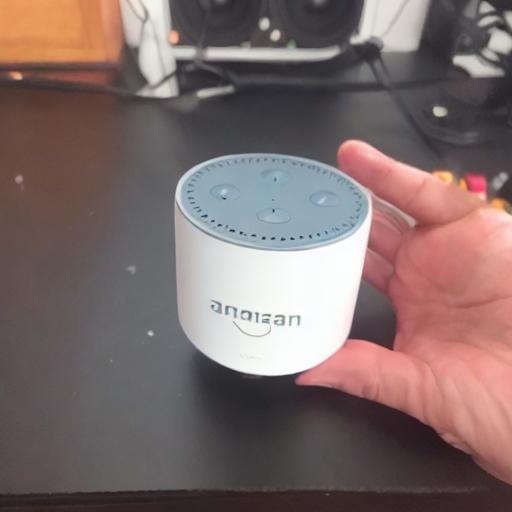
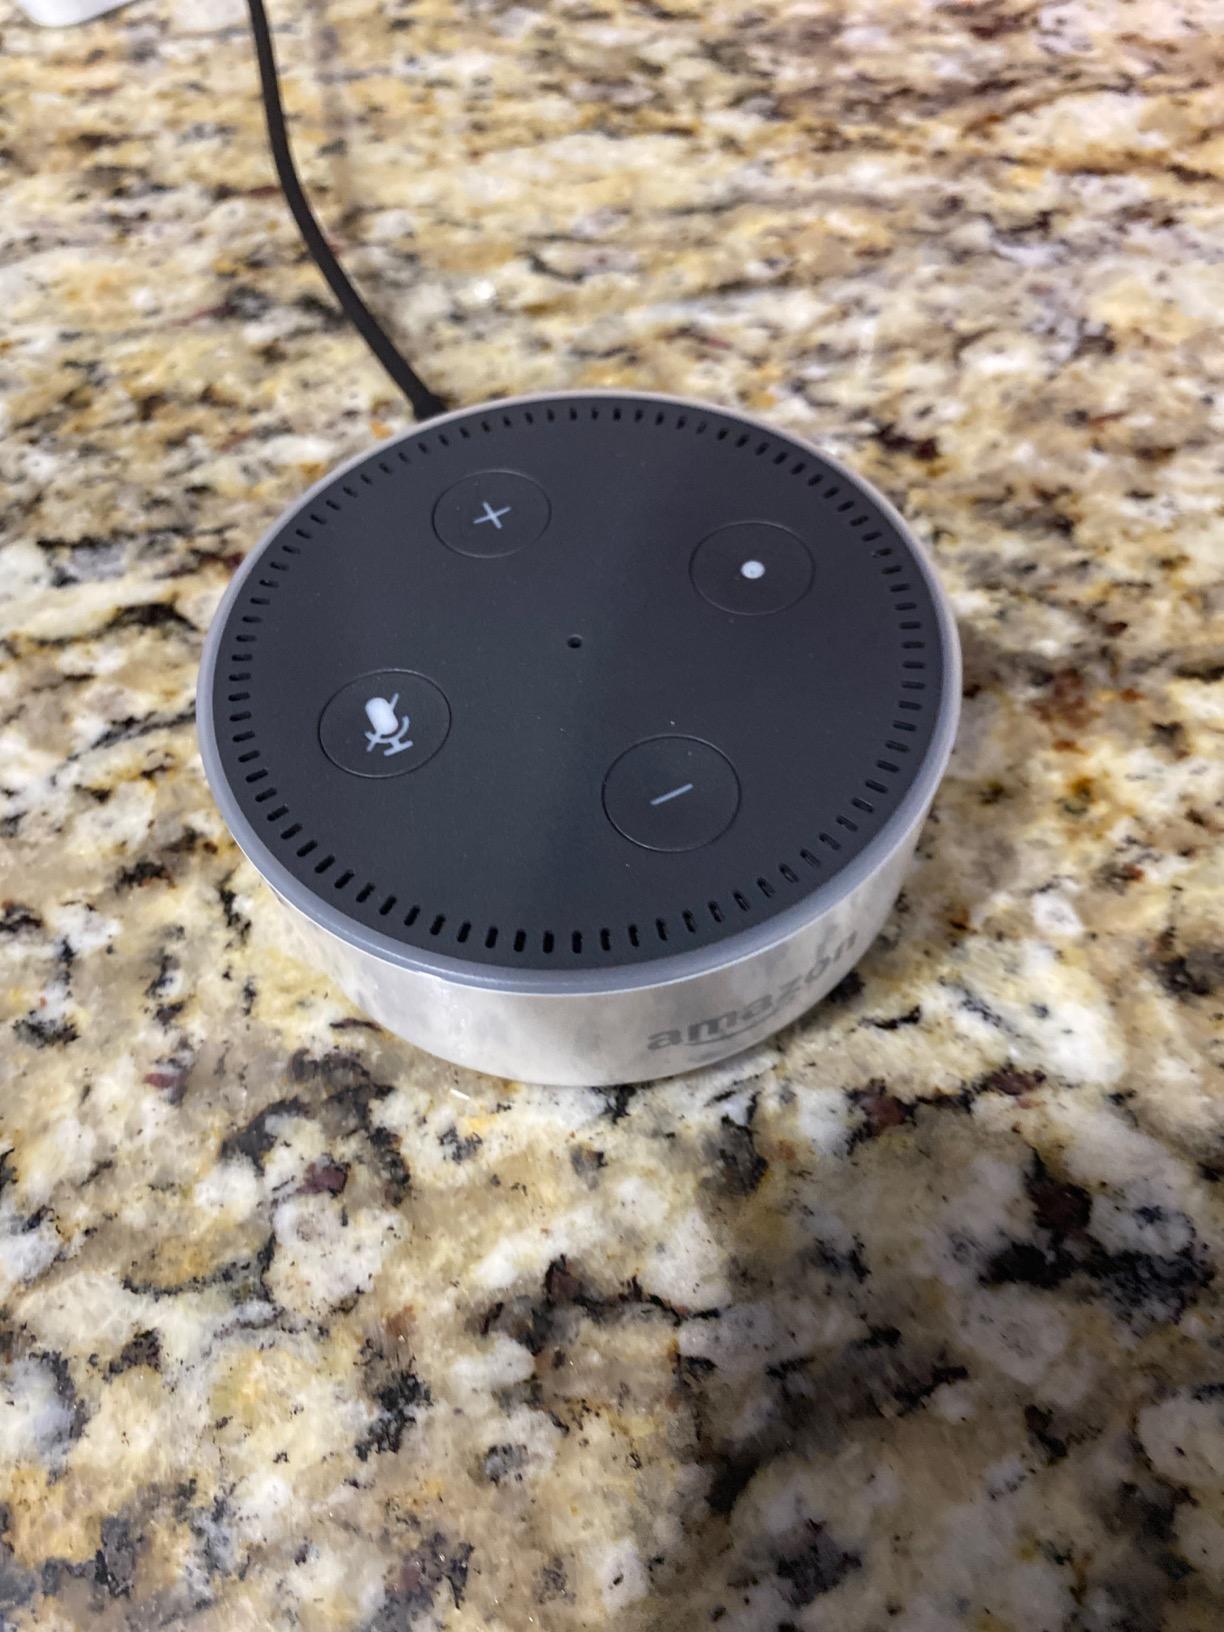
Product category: speaker
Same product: no